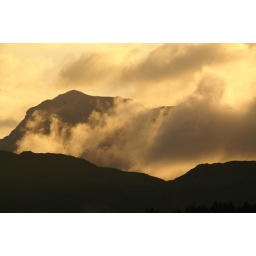
More clouds in the sunset taken from lake Windermere